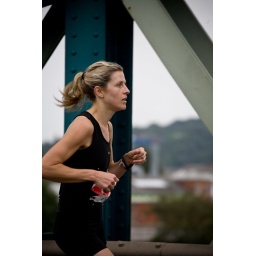
One of the not so many female runners spotted over ladybay bridge nottingham.